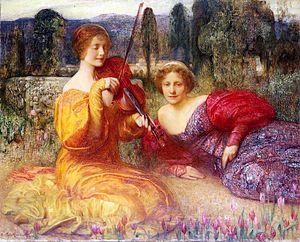
Musicienne du silence